Anti-LGBTQ rhetoric

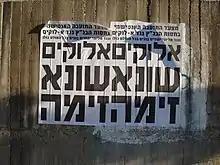
Posters in Tel Aviv prior to the city's Pride Parade: "God hates lechery"

Many conservative Christians consider homosexual acts to be inherently sinful based on common interpretations of scriptural passages such as ("You shall not lie with a male as with a woman; it is an abomination"), ("If a man lies with a male as with a woman, both of them have committed an abomination; they shall be put to death, their blood is upon them"), and 1 Corinthians 6:9–10 ("Do you not know that wrongdoers will not inherit the kingdom of God? Do not be deceived! Fornicators, idolaters, adulterers, male prostitutes, sodomites, thieves, the greedy, drunkards, revilers, robbers—none of these will inherit the kingdom of God.") The story of Sodom and Gomorrah, two biblical cities which were burned down due to the sins of its inhabitants, is mostly portrayed as divine retribution for homosexual behavior.